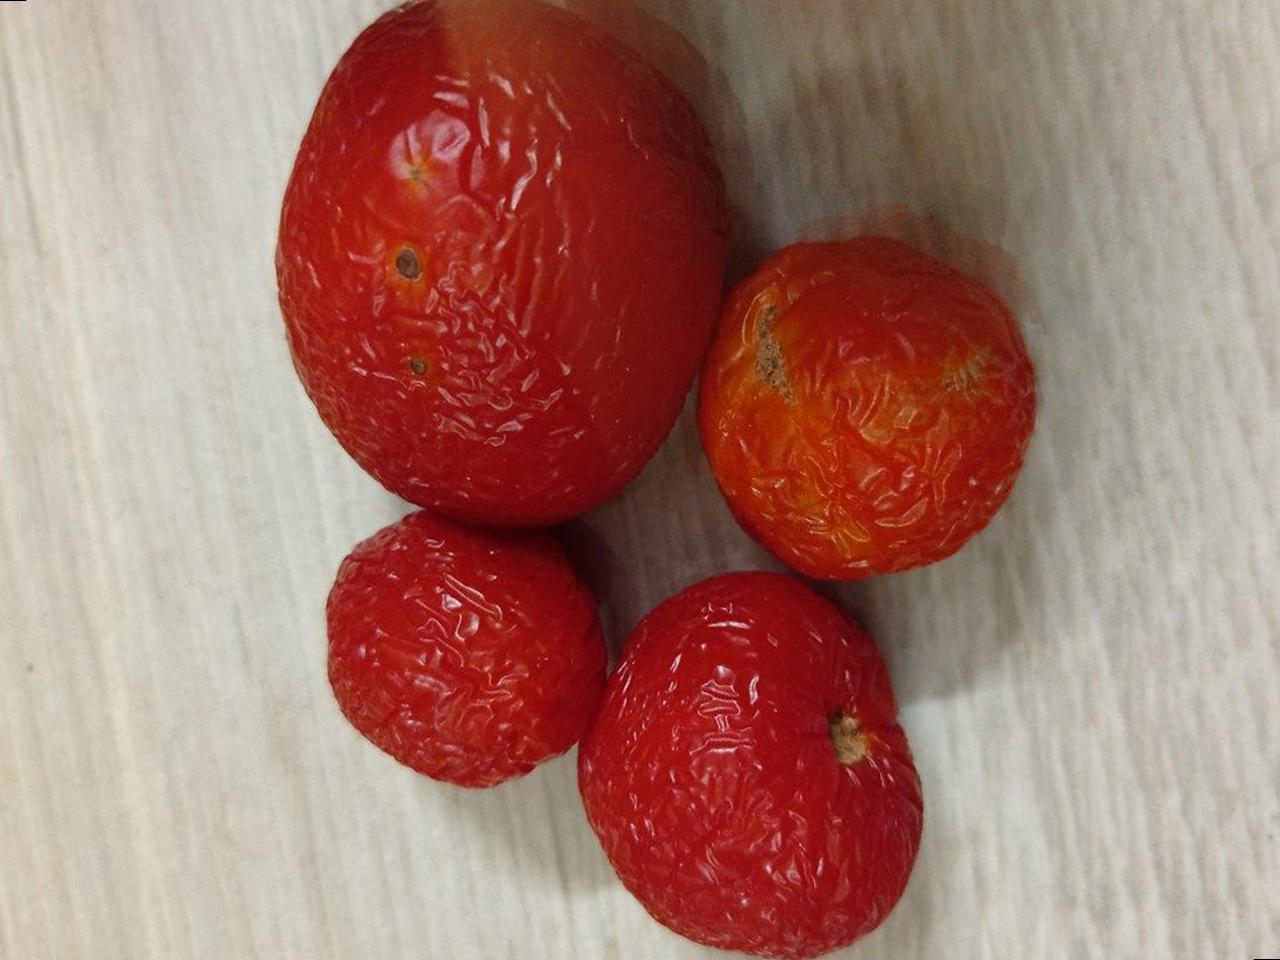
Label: Rotten